City Cross Arcade

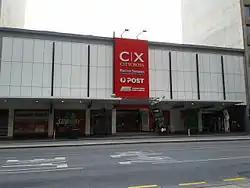
City Cross Arcade entrance on Grenfell Street.

City Cross is a two-level shopping complex located on 31-39 Rundle Mall Adelaide South Australia with entrances to Grenfell Street, James Place and Gawler Place. The centre is owned by the Makris Group, who purchased the site in 2001 after it was placed up for sale by the previous owners, Hawaiian Investments, in 2000. The main three anchors are Forever New, Harvey Norman and Rebel Sports. The complex also features smaller retailers and a large food court including KFC, Balfours, Subway, Oporto, Sumo Salad, Charlesworth Nuts, Bean Bar and many other food outlets. Amongst the smaller stores are Watch Doctor and Archer and Holland. Australia Post Adelaide Rundle Mall Post Shop is also located on the first floor.